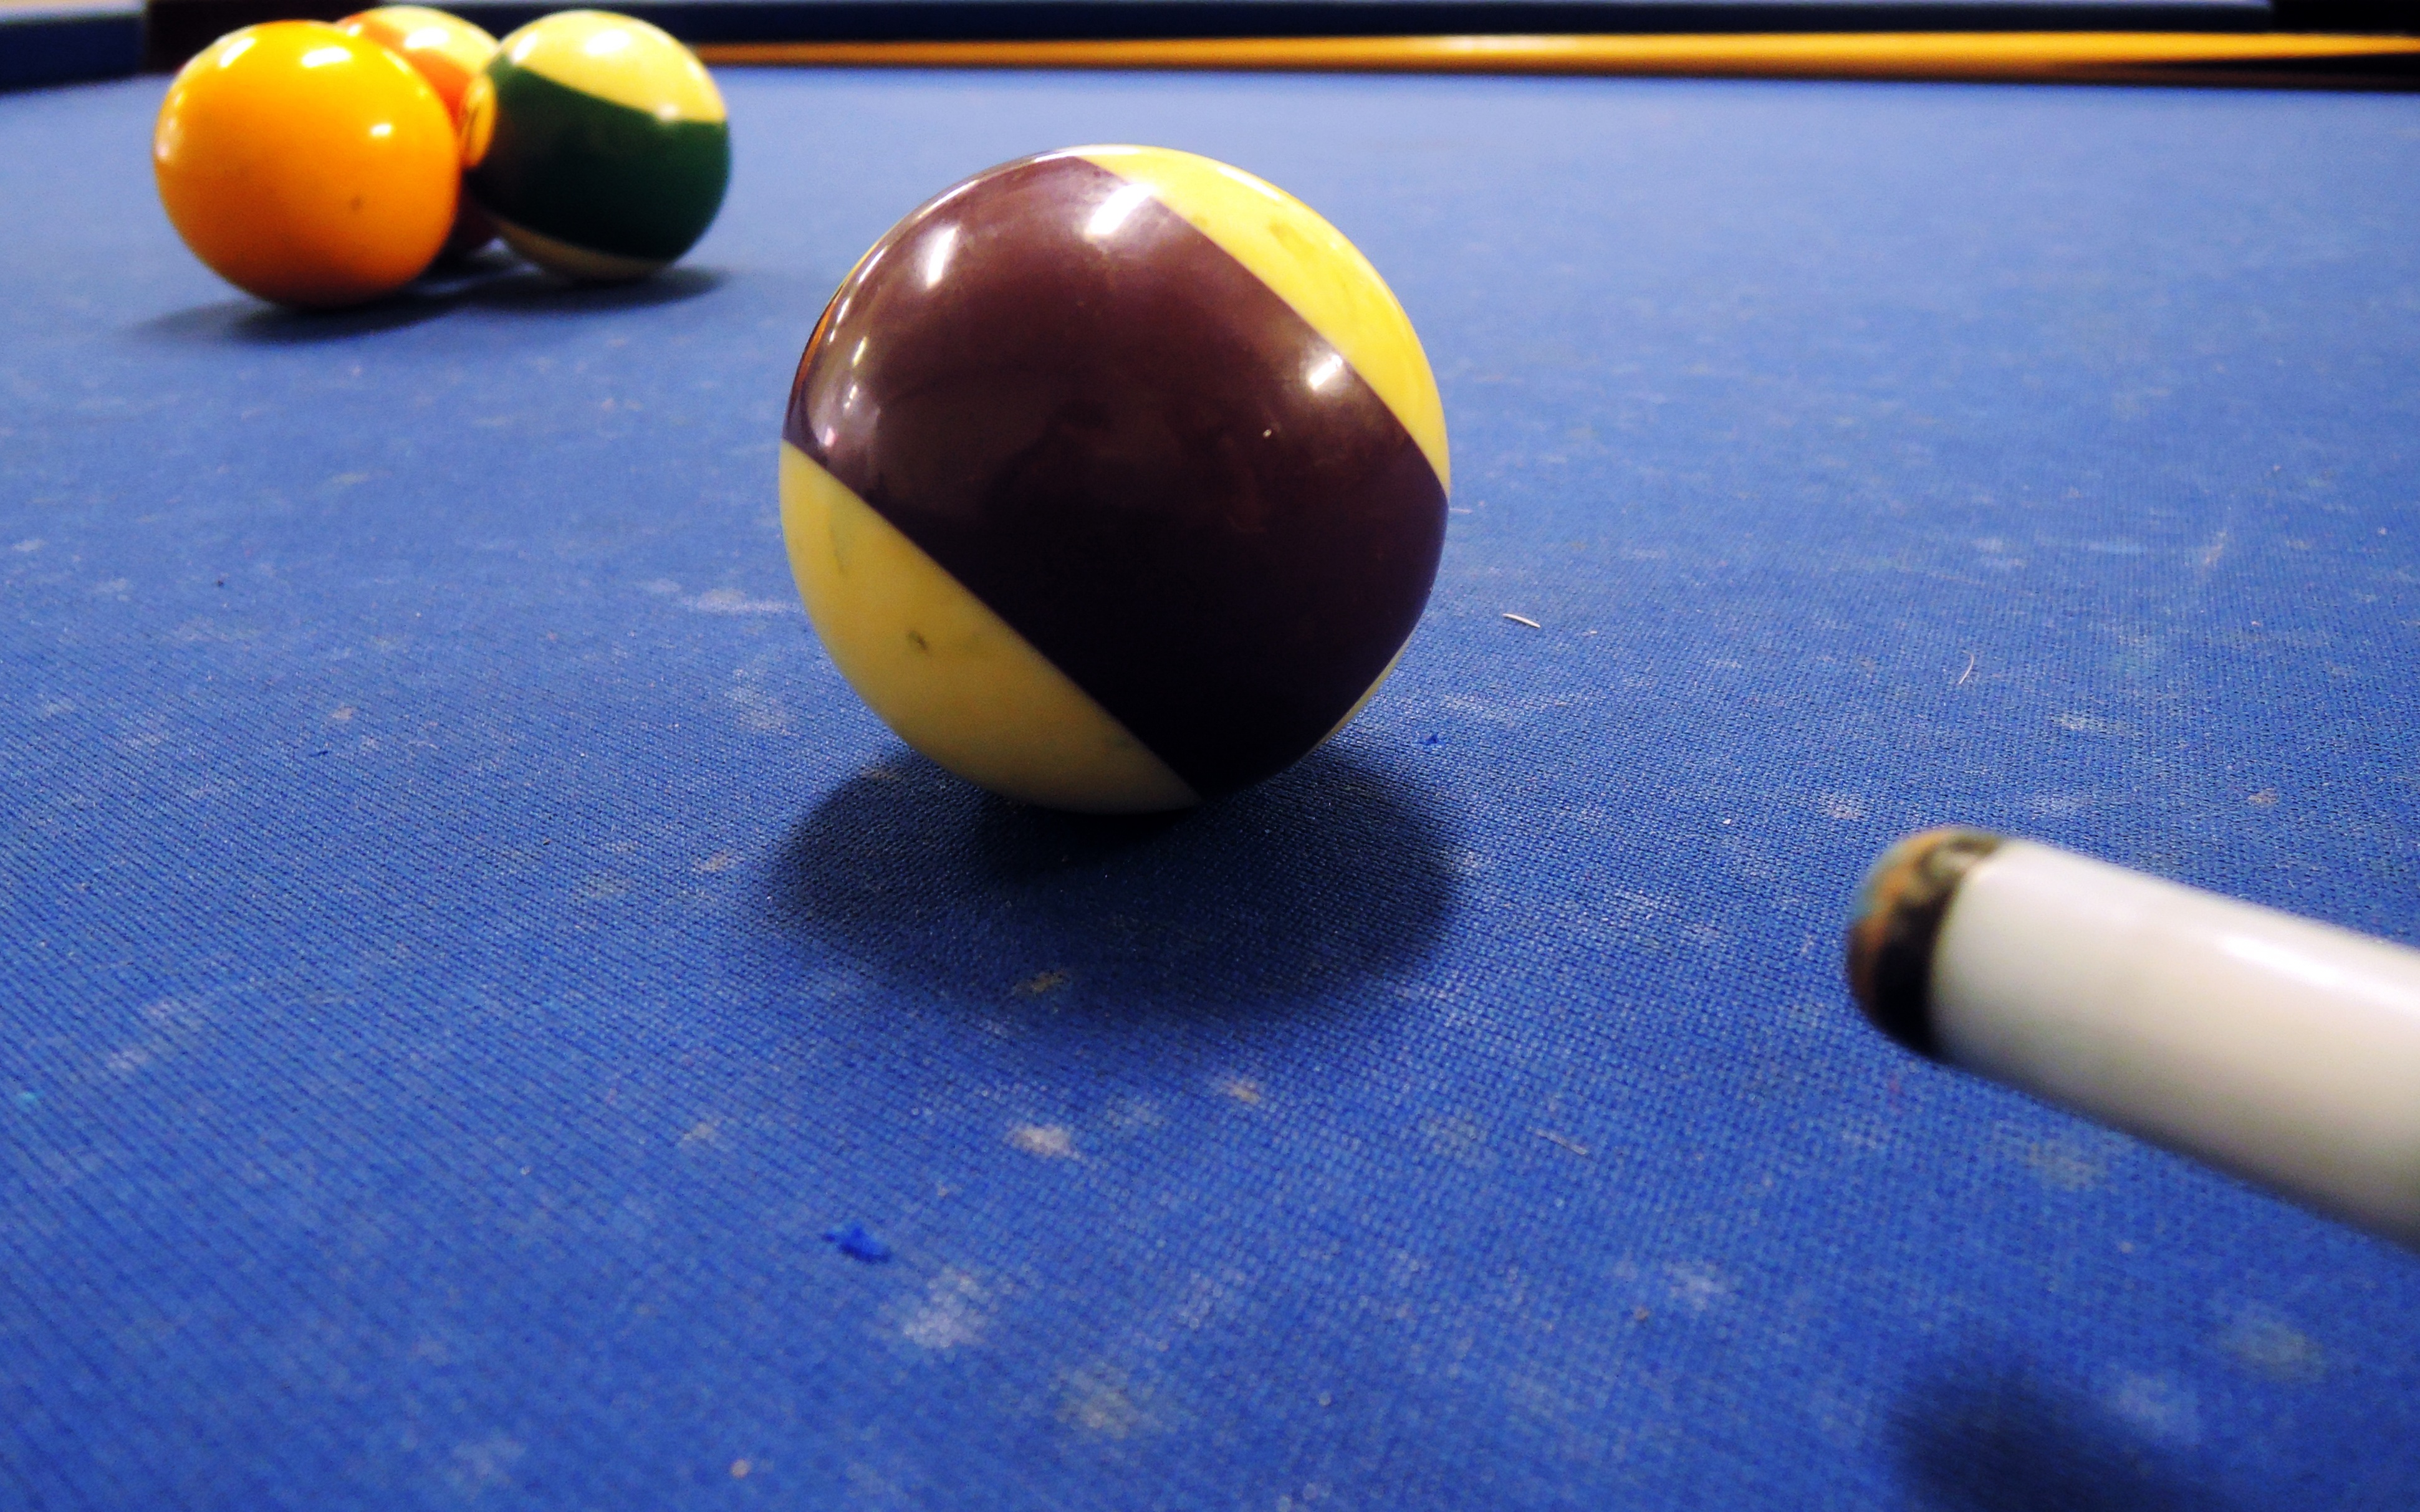
light, sport, game, purple, recreation, pool, social, reflection, shadow, money, dirty, blue, sports equipment, sports, ball, four, sphere, trinity, games, loss, win, bet, billiards, cue, options, matt, blue canvas, billiard ball, individual sports, pocket billiards, eight ball, indoor games and sports, cue sports, carom billiards, cue stick, english billiards, billiard table, nine ball